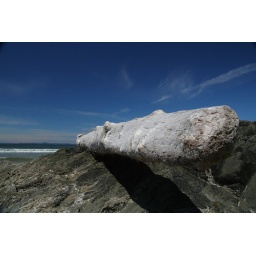
Log washed up on the rocks at the beach near Tofino, Vancouver Island